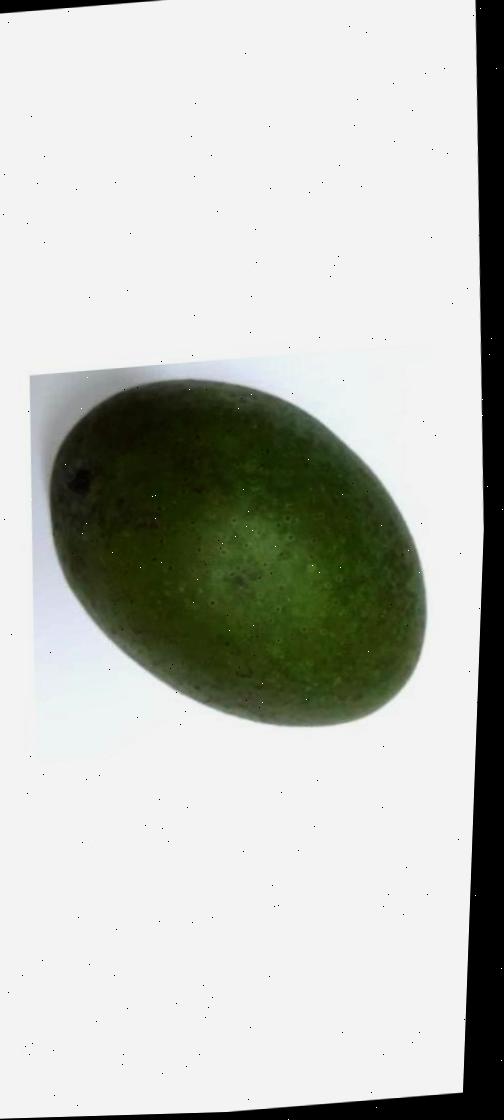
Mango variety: Ashshina Zhinuk